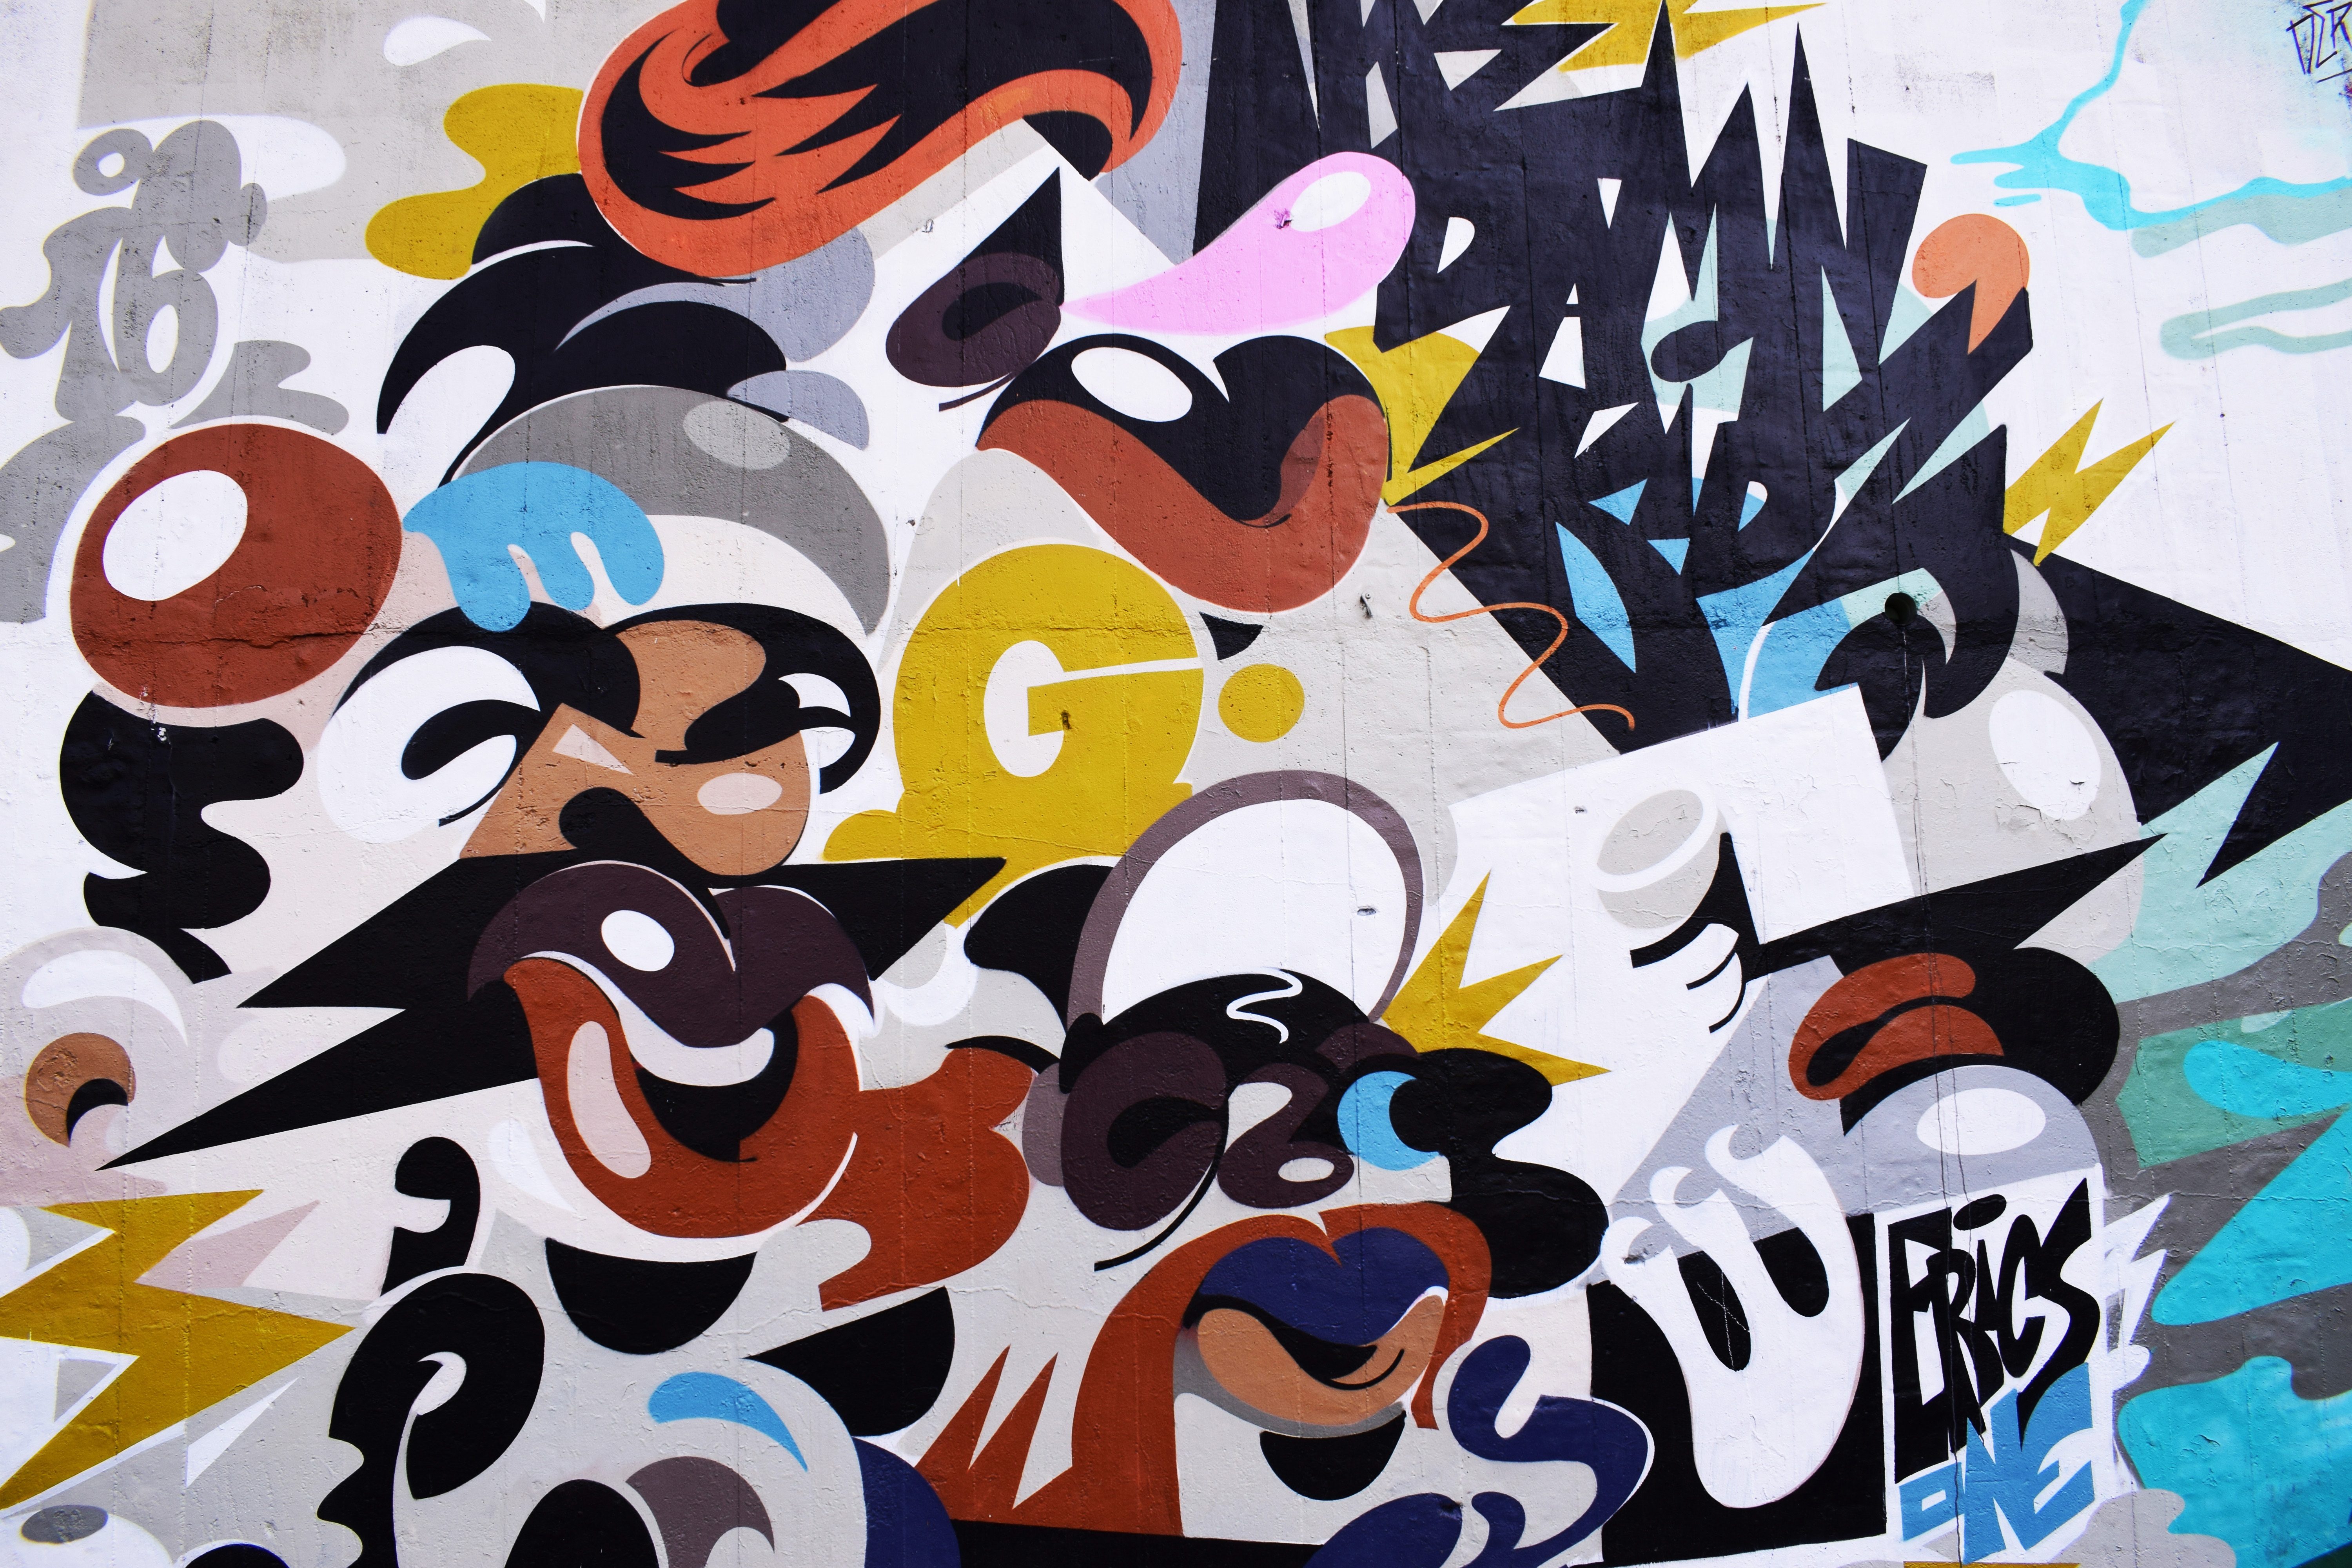
pattern, color, paint, graffiti, decor, painting, street art, font, art, illustration, design, mural, tag, expression, vibrant, tagging, bold, strokes, wall art, modern art, self expression